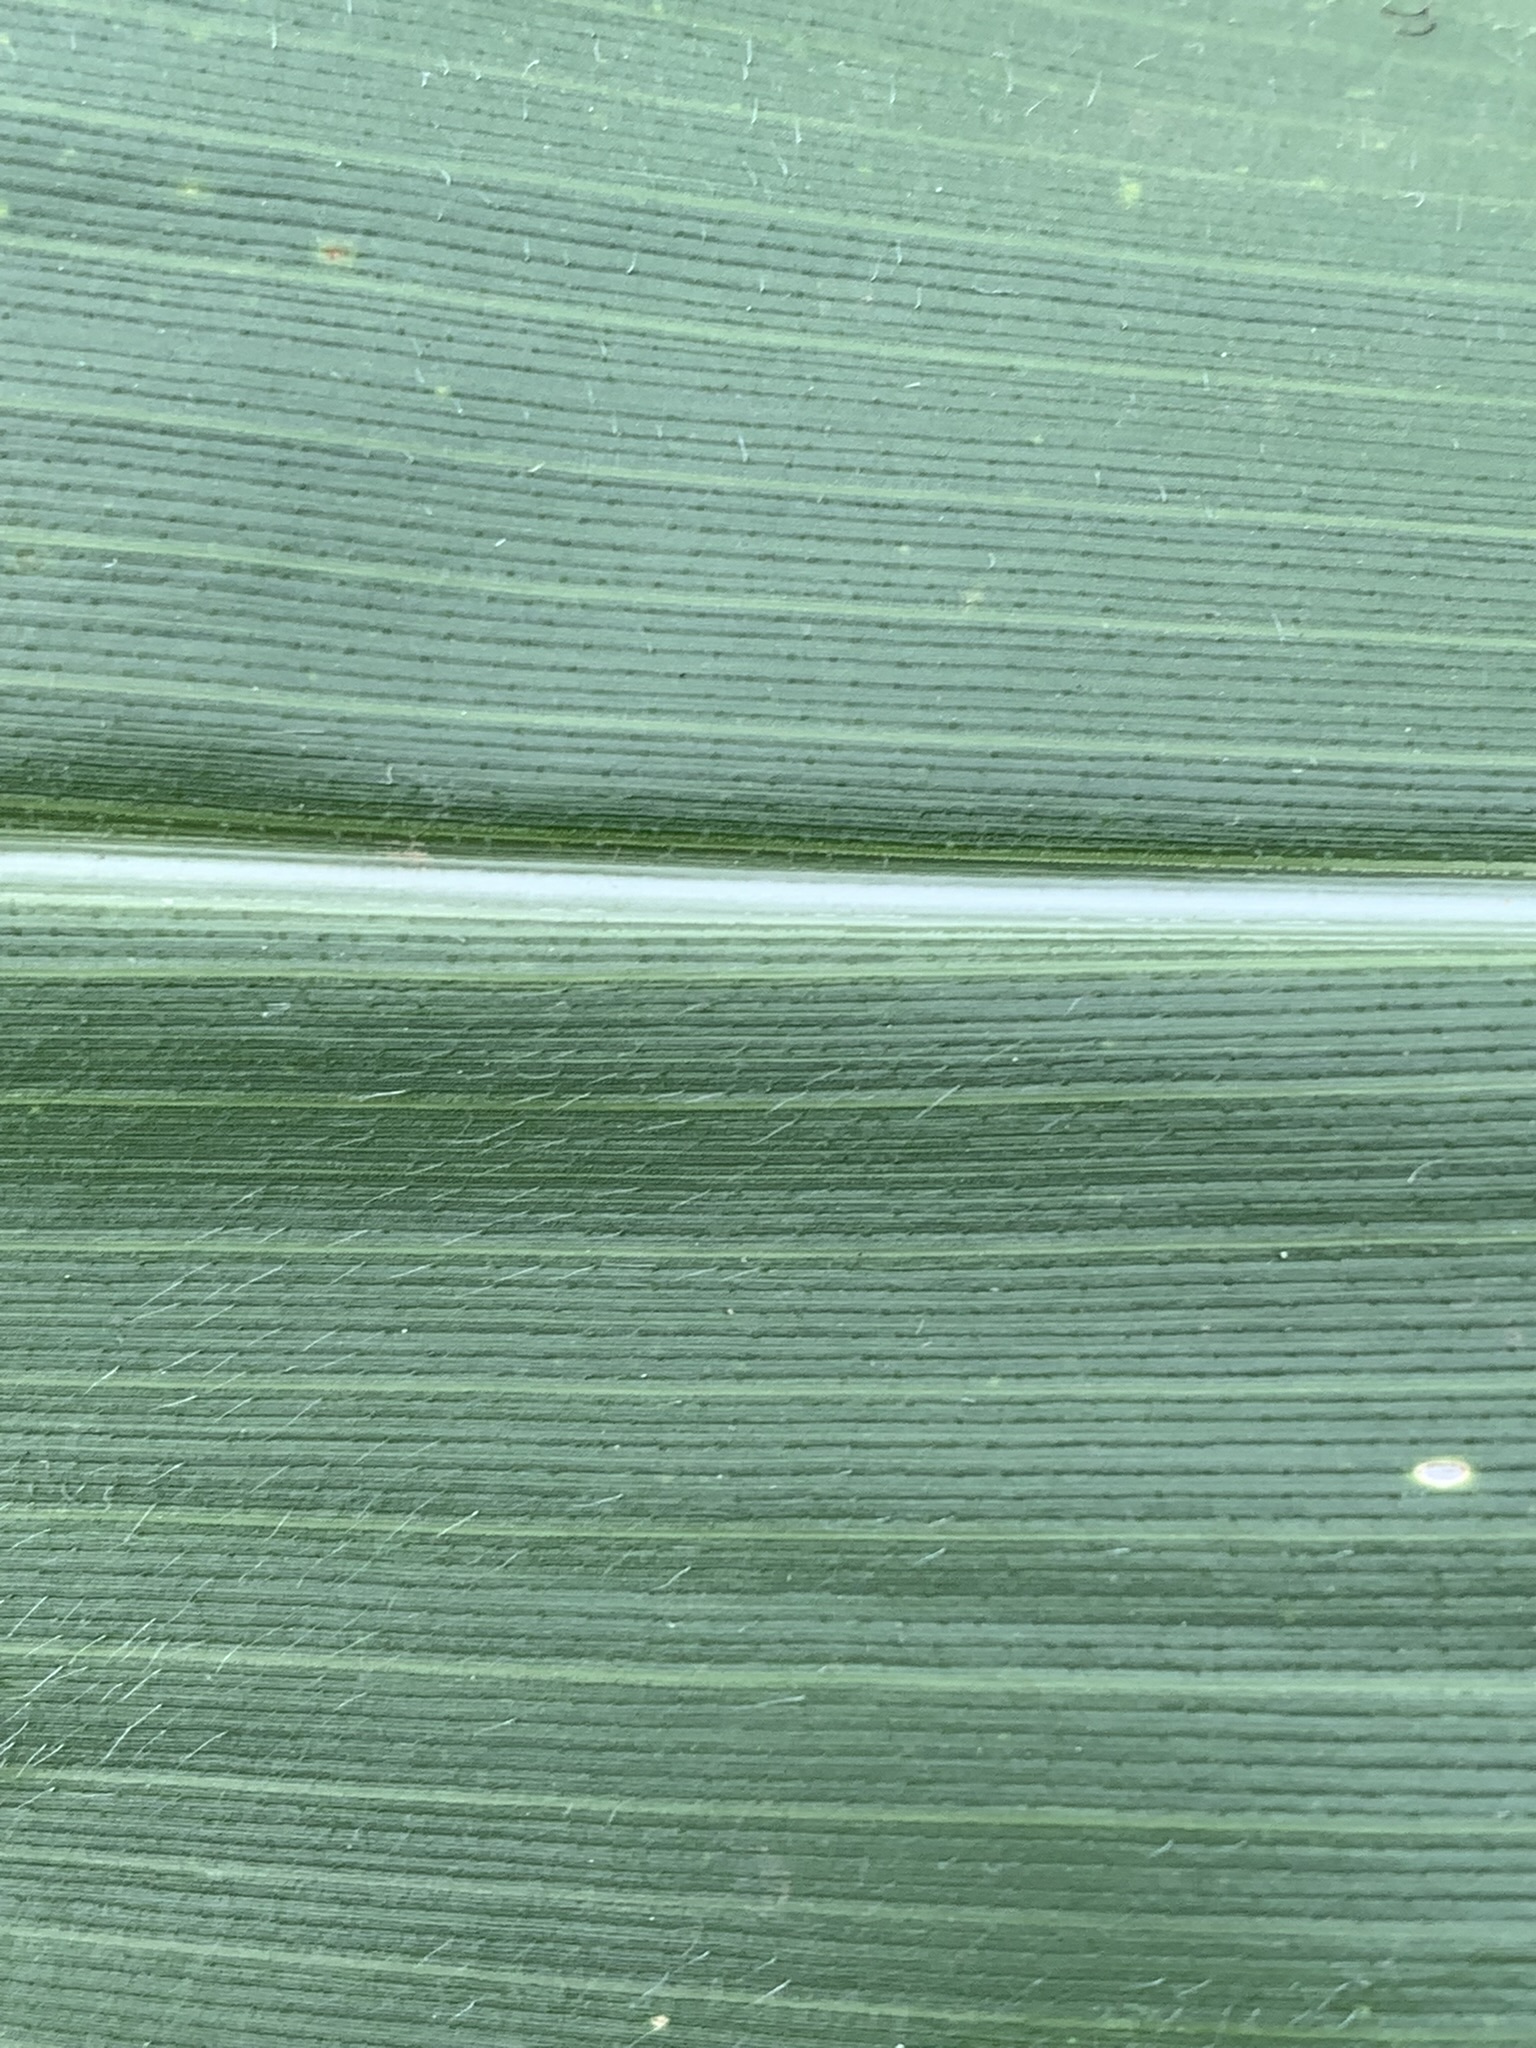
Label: Healthy